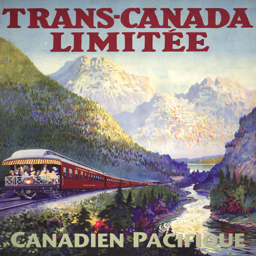
poster with a scenic illustration of a train travelling through the mountains